Santa Maria della Neve al Portico

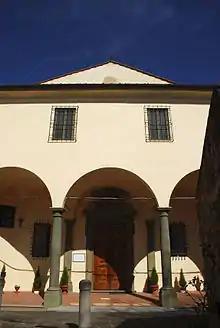
Façade of the church.

Santa Maria della Neve al Portico is a Roman Catholic church and convent located on a rural site on Via del Podestà #86 in the suburban neighborhood of Galluzzo southeast of the urban center of Florence, Italy. It remains a monastery and is also known as the "Convento Il Portico" and now houses the "Istituti Religiosi Femminili Suore Stimmatine".